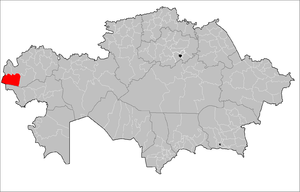
Le district de Bokey Orda est un district de l'oblys du Kazakhstan-Occidental au Kazakhstan.